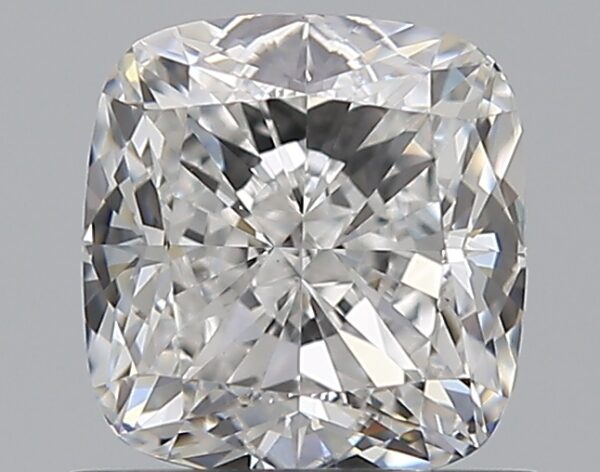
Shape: cushion
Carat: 1.01
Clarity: VS1
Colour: E
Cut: EX
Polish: VG
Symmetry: EX
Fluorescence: F
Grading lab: GIA
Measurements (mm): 5.73 x 5.45 x 3.69